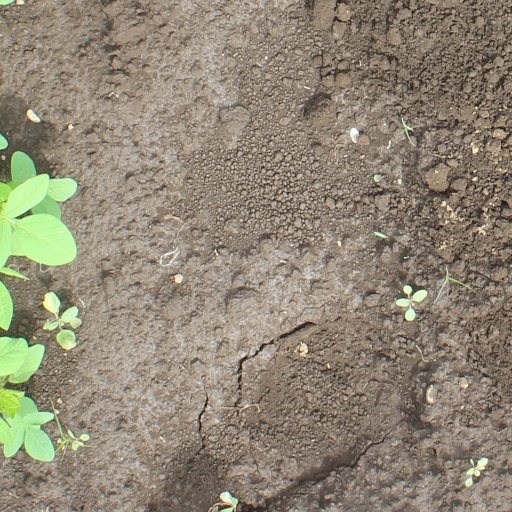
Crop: soybean